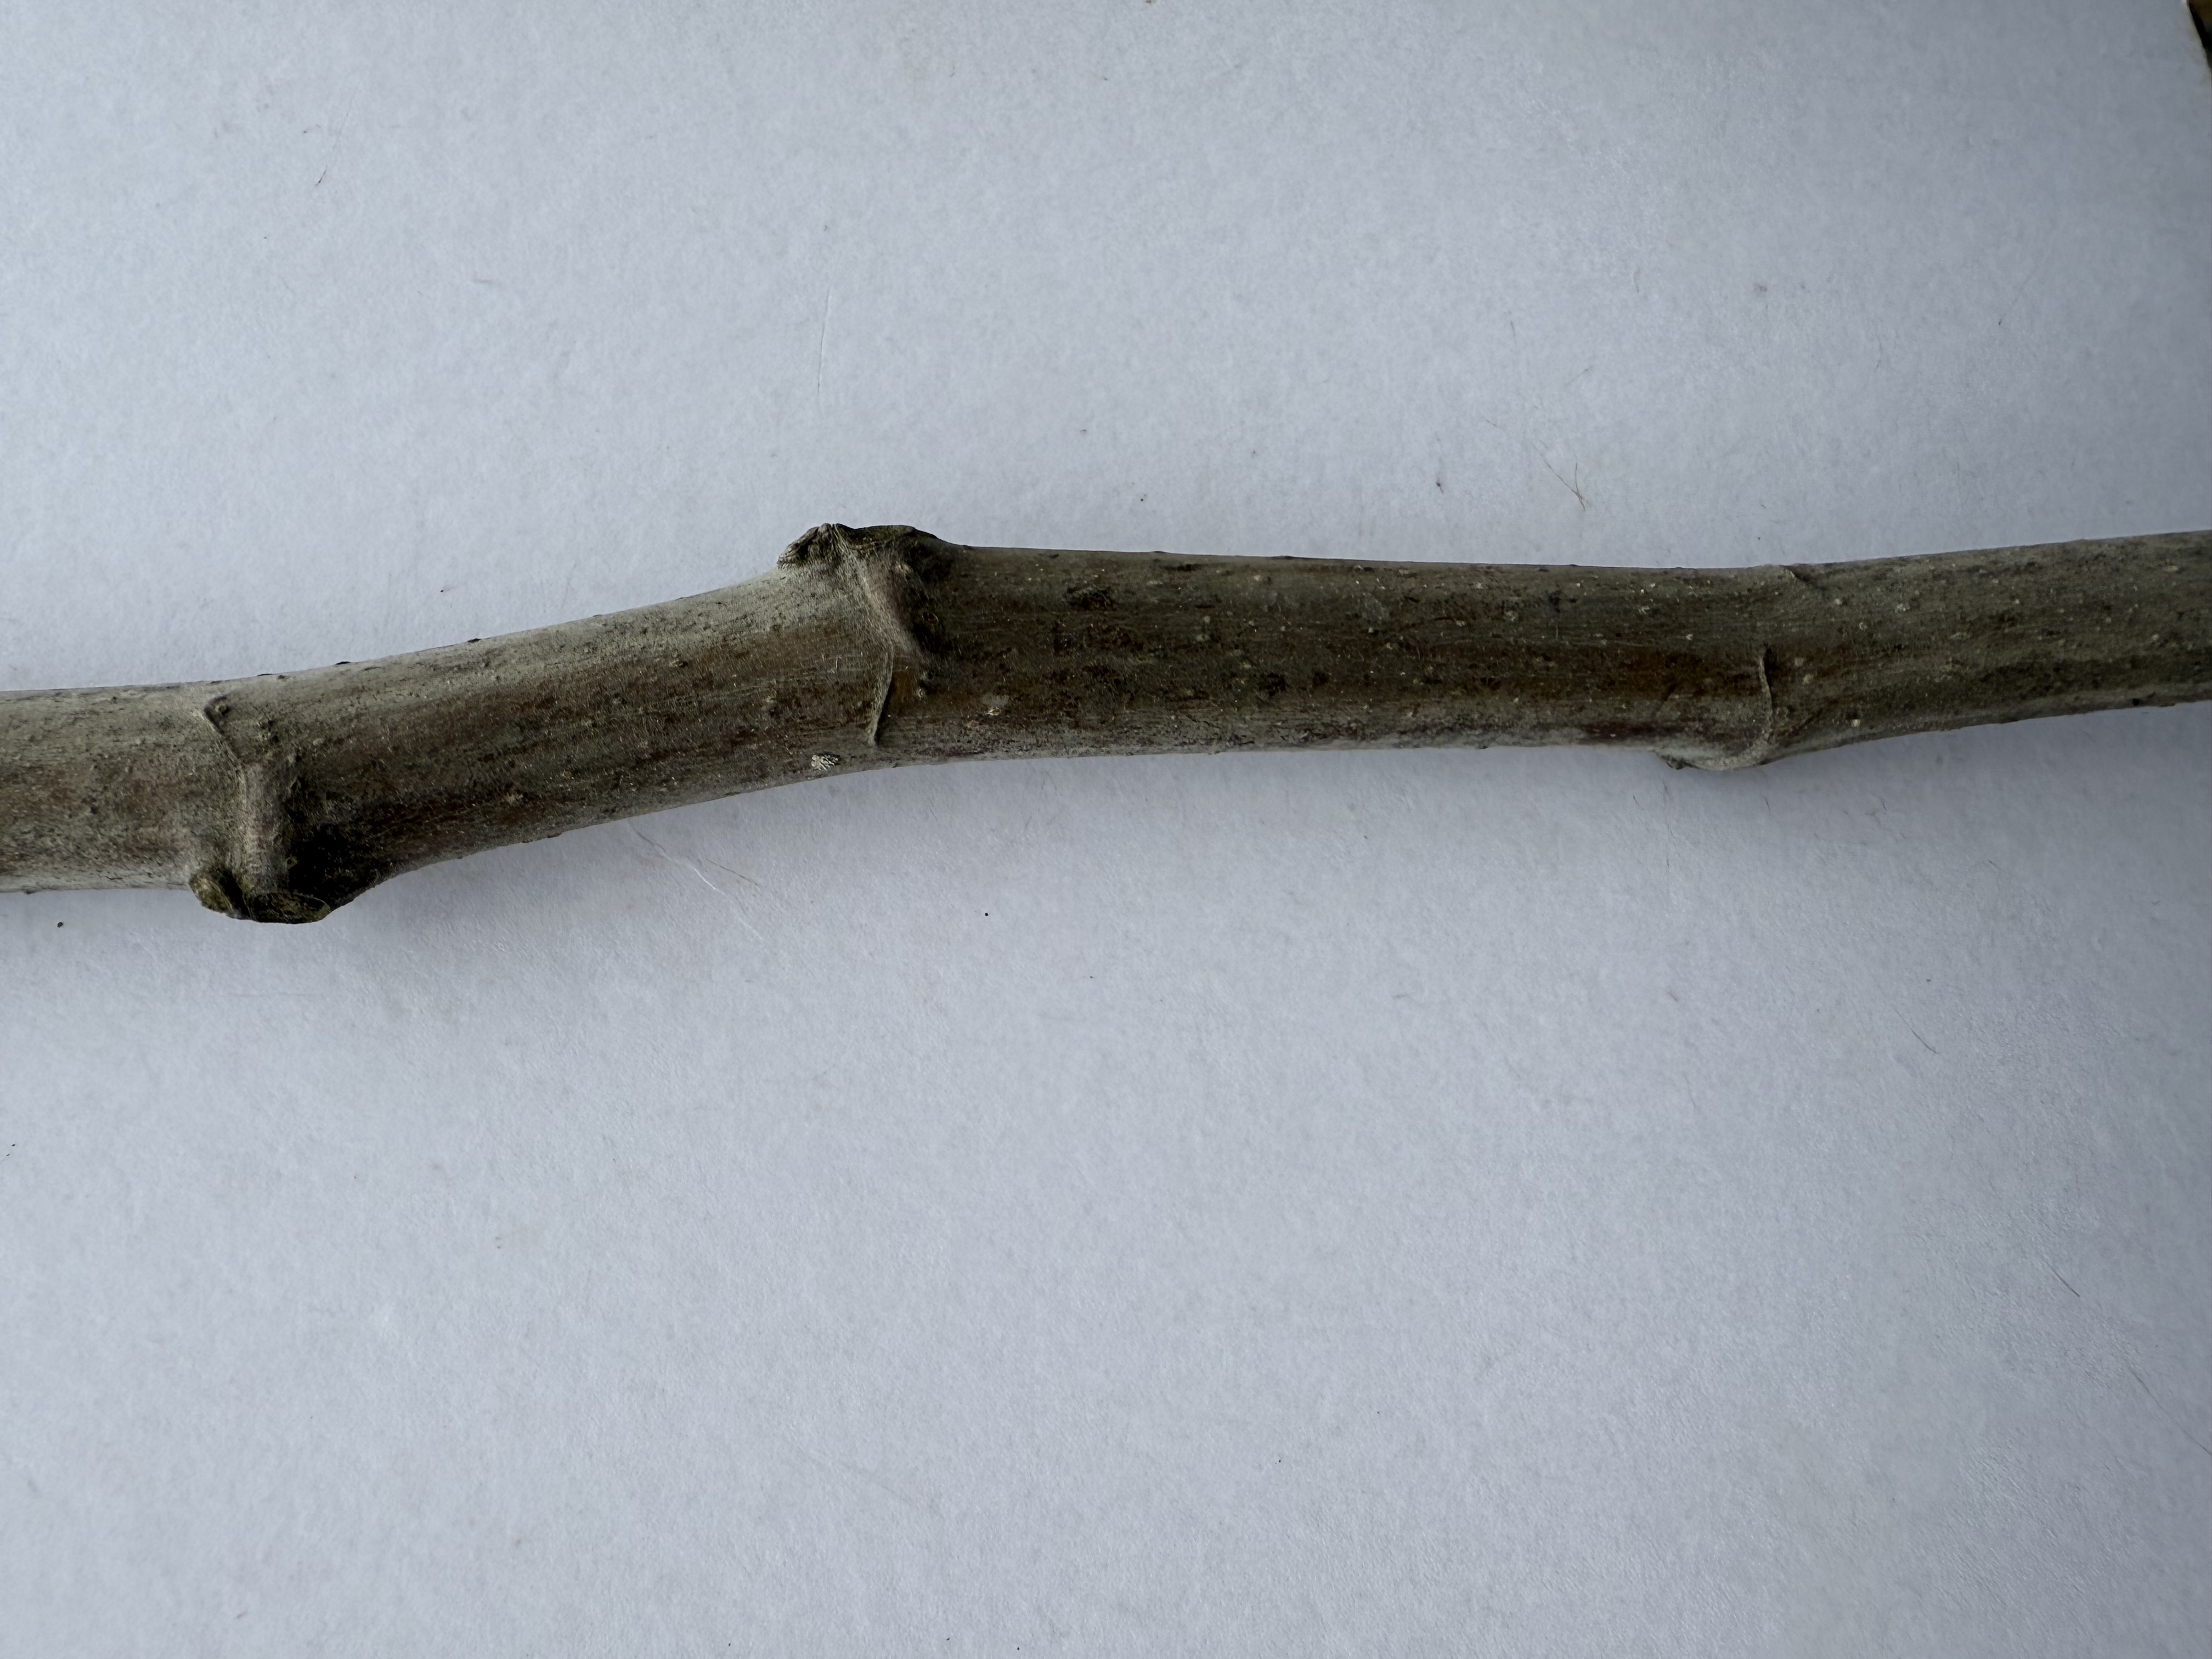
Variety: Black Fig